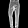
Label: Trouser